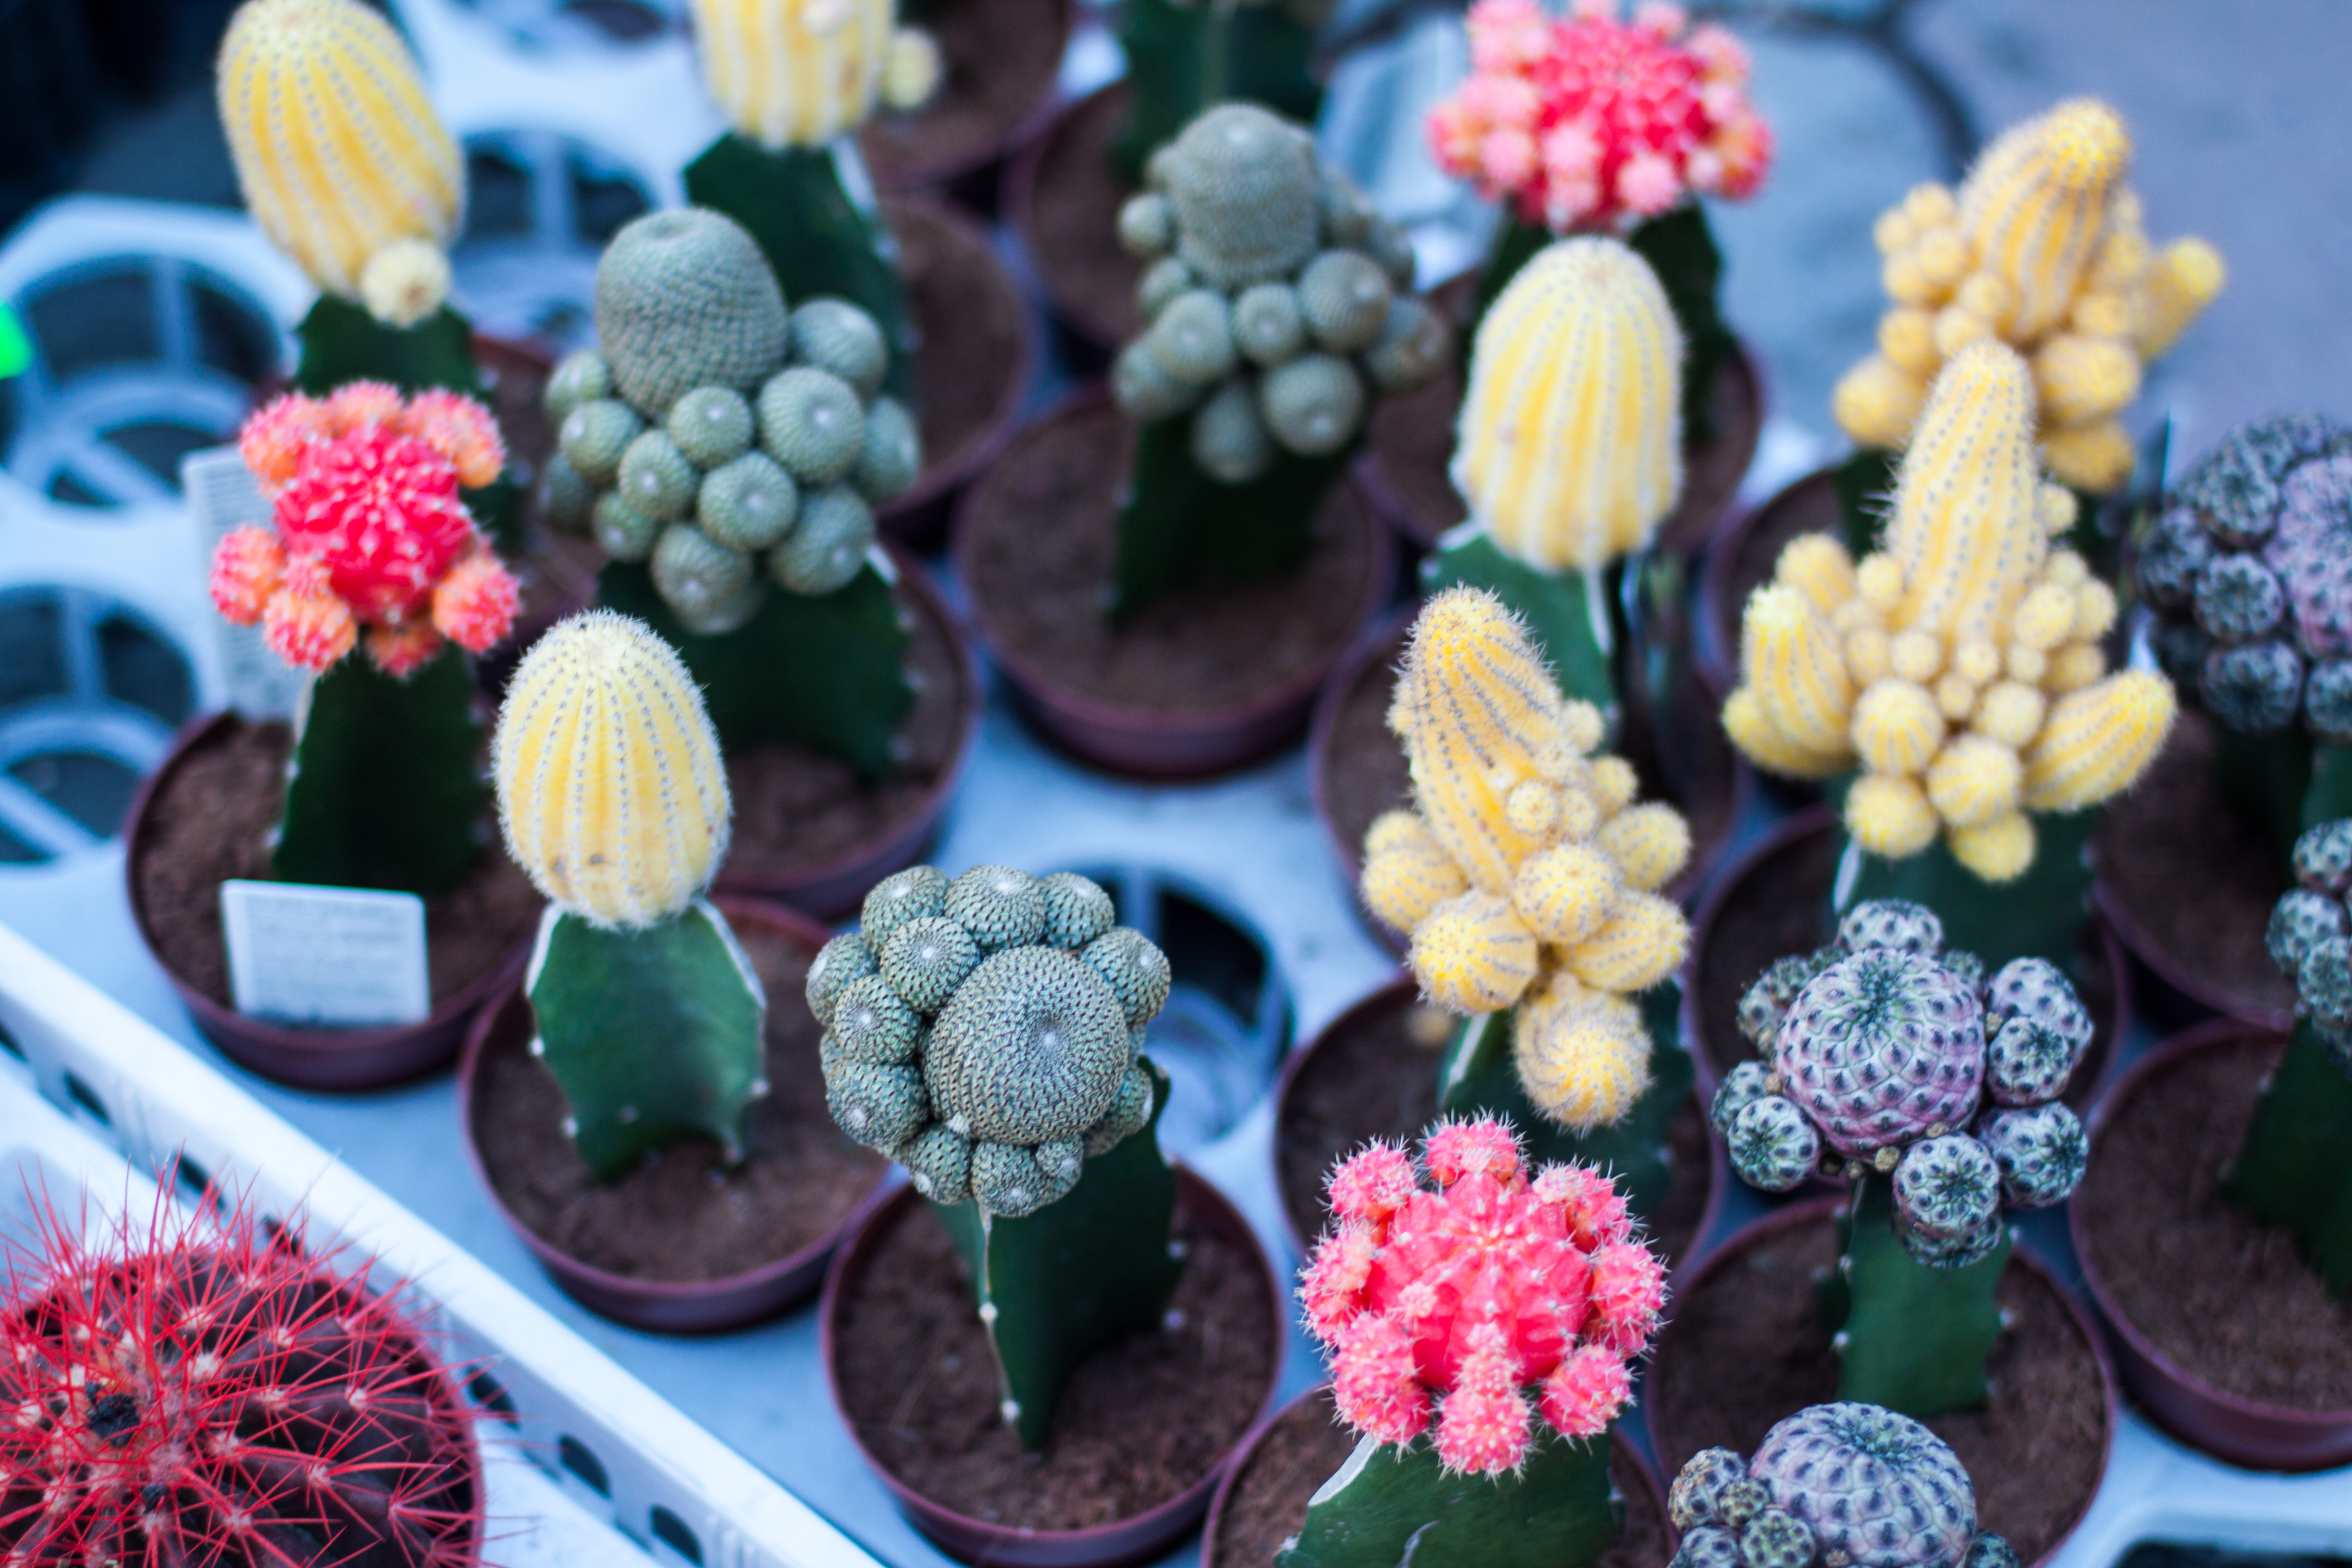
cactus, plant, flower, food, color, cacti, flora, plants, art, floristry, flowering plant, floral design, pot plants, flower arranging